Genetically modified food

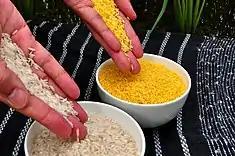
Golden rice is genetically modified for an increased nutrient level, which has a different color and vitamin A content.

Golden rice is the most well known GM crop that is aimed at increasing nutrient value. It has been engineered with three genes that biosynthesise beta-carotene, a precursor of vitamin A, in the edible parts of rice. It is intended to produce a fortified food to be grown and consumed in areas with a shortage of dietary vitamin A, a deficiency which each year is estimated to kill 670,000 children under the age of 5 and cause an additional 500,000 cases of irreversible childhood blindness. The original golden rice produced 1.6μg/g of the carotenoids, with further development increasing this 23 times. In 2018 it gained its first approvals for use as food.